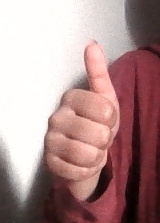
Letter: aleff